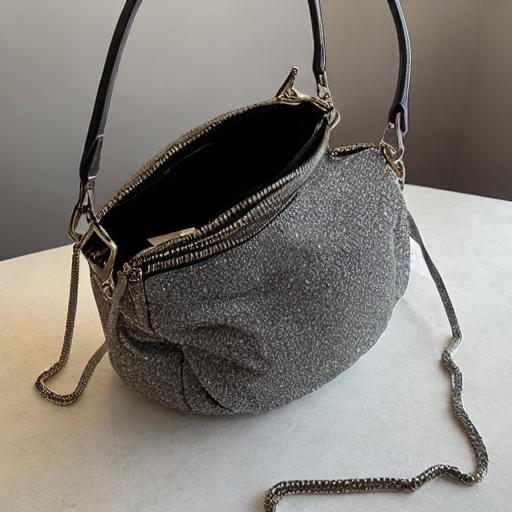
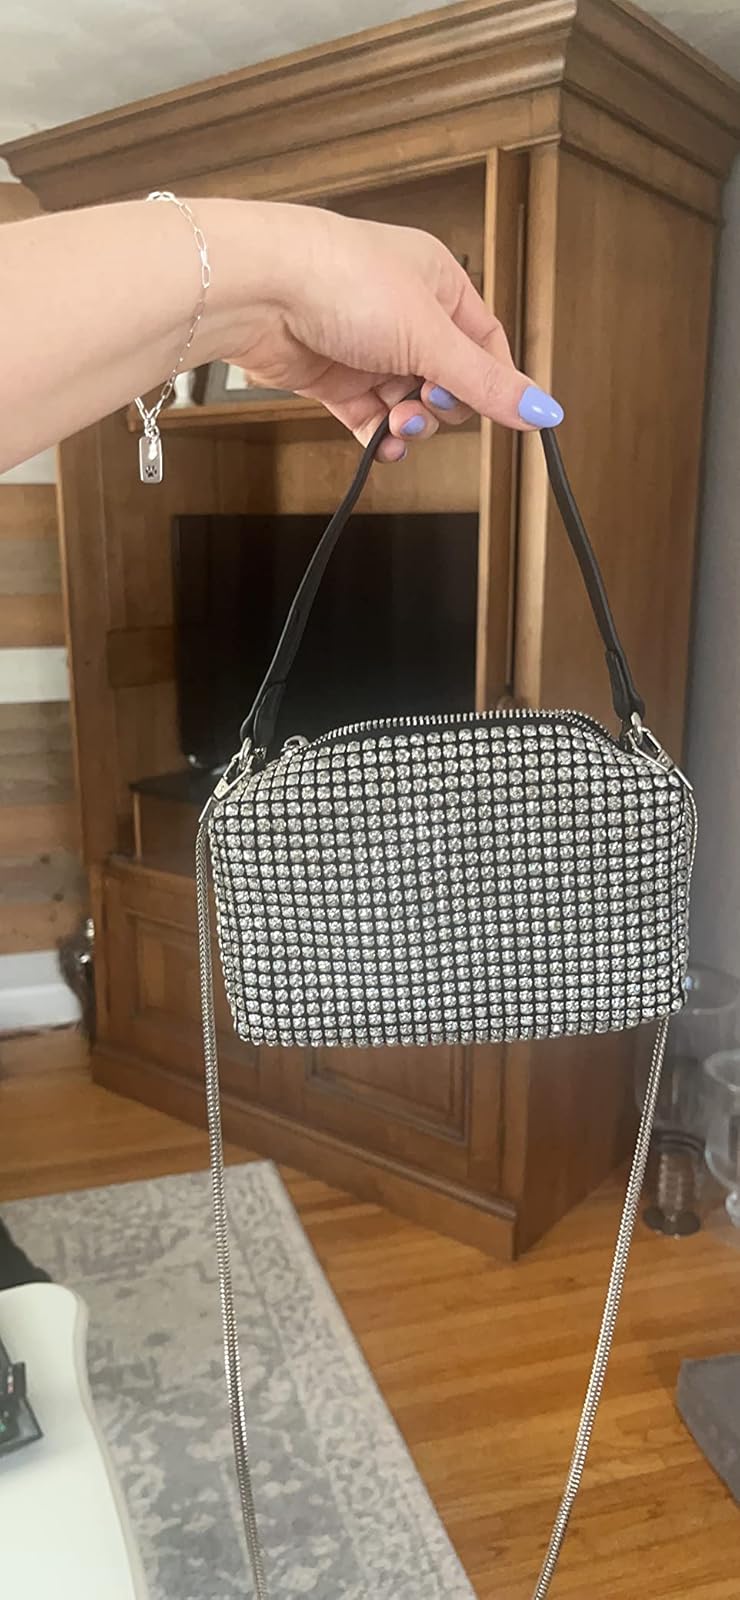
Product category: accessories_handbag
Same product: no